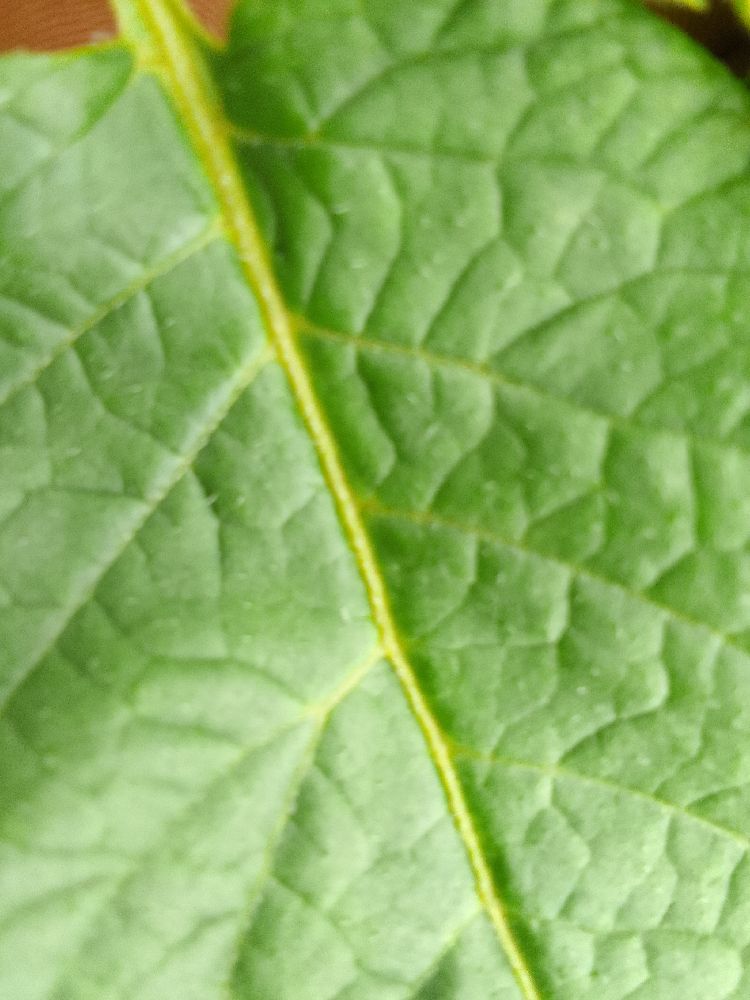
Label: Healthy